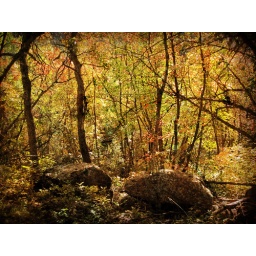
tree grove in little cottonwood canyon textured